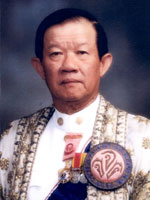
รุ่งเรือง อิศรางกูร ณ อยุธยา

| name = รุ่งเรือง อิศรางกูร ณ อยุธยา
| image = รุ่งเรือง อิศรางกูร ณ อยุธยา.jpg
| honorific-suffix = มหาปรมาภรณ์ช้างเผือก|ม.ป.ช., มหาวชิรมงกุฎ|ม.ว.ม., ทุติยจุลจอมเกล้า|ท.จ.
| order = รัฐมนตรีช่วยว่าการกระทรวงเกษตรและสหกรณ์ของไทย|รัฐมนตรีช่วยว่าการกระทรวงเกษตรและสหกรณ์
| primeminister = พลเอกสุรยุทธ์ จุลานนท์
| term_start = 9 ตุลาคม พ.ศ. 2549
| term_end = 6 กุมภาพันธ์ พ.ศ. 2551
| predecessor = เนวิน ชิดชอบอดิศร เพียงเกษ
| successor = สมพัฒน์ แก้วพิจิตรธีระชัย แสนแก้ว
| birth_place = อำเภอตาคลี จังหวัดนครสวรรค์
| death_place = กรุงเทพมหานคร
| spouse = ชัชสรัญ อิศรางกูร ณ อยุธยา
| religion = พุทธ
รุ่งเรือง อิศรางกูร ณ อยุธยา (13 พฤศจิกายน พ.ศ. 2481 ถึง 5 มิถุนายน พ.ศ. 2565) อดีตรัฐมนตรีช่วยว่าการกระทรวงเกษตรและสหกรณ์ของไทย|รัฐมนตรีช่วยว่าการกระทรวงเกษตรและสหกรณ์ ในคณะรัฐมนตรีไทย คณะที่ 56|รัฐบาลของพลเอกสุรยุทธ์ จุลานนท์ หลังการรัฐประหารในประเทศไทย พ.ศ. 2549
== ประวัติ ==
รุ่งเรือง อิศรางกูร ณ อยุธยา เกิดเมื่อวันที่ 13 พฤศจิกายน พ.ศ. 2481 ที่อำเภอตาคลี จังหวัดนครสวรรค์ เป็นบุตรของพระยารามราชภักดี กับคุณหญิงชื่นแช่ม อิศรางกูร ณ อยุธยา สำเร็จการศึกษาระดับปริญญาตรี ด้านวิทยาศาสตร์การเกษตร จากมหาวิทยาลัยโอคลาโฮมาสเตต สหรัฐ|ประเทศสหรัฐอเมริกา ในปี พ.ศ. 2508 ระดับปริญญาโทสาขาเดียวกัน จากมหาวิทยาลัยเคนทักกีสเตต และระดับปริญญาเอก ด้านการเกษตร จากมหาวิทยาลัยเคนทักกีสเตต เช่นเดียวกัน
ด้านครอบครัวสมรสกับชัชสรัญ อิศรางกูร ณ อยุธยา (สกุลเดิม: เจริญศิริ) มีบุตรด้วยกัน 2 คน คือนาง ปิยนิตย์ ขวัญพูลศรี และ นาย กฤตินาท อิศรางกูร ณ อยุธยา กรรมการ บริษัท ทรัพย์ศรีไทย จำกัด (มหาชน)
ในวันที่ 8 มิถุนายน พ.ศ. 2565 พระบาทสมเด็จพระวชิรเกล้าเจ้าอยู่หัวโปรดเกล้าโปรดกระหม่อมโกศแปดเหลี่ยม ฉัตรเบญจา และกำหนดพระราชทานพระอภิธรรมศพเป็นเวลา 3 วัน ณ ศาลาตึกพระครูประจักษ์ศิลป์ วัดธาตุทอง (กรุงเทพมหานคร)|วัดธาตุทอง
ต่อมาทรงโปรดเกล้าโปรดกระหม่อมให้พระราชทานเพลิงศพ ในวันที่ 22 สิงหาคม พ.ศ. 2565 ณ วัดธาตุทอง
== การทำงาน ==
รุ่งเรือง อิศรางกูร ณ อยุธยา รับราชการในสังกัดกระทรวงเกษตรและสหกรณ์ (ประเทศไทย)|กระทรวงเกษตรและสหกรณ์ เคยดำรงตำแหน่งผู้อำนวยการกองโครงการเศรษฐกิจ ในปี พ.ศ. 2530 และดำรงตำแหน่งรองปลัดกระทรวงเกษตรและสหกรณ์ ตั้งแต่ปี พ.ศ. 2536 จนเกษียณอายุราชการในปี พ.ศ. 2542 จากนั้นจึงได้รับตำแหน่งเป็นที่ปรึกษาด้านสินเชื่อเกษตรและชนบท ธนาคารกรุงเทพ จำกัด (มหาชน) ธนาคารกรุงเทพ จัดงานสัมมนา เรื่อง “เครื่องจักรพื้นฐาน : สร้างรากฐานอุตสาหกรรมเอสเอ็มอี” จนถึงปี พ.ศ. 2549
รุ่งเรือง อิศรางกูร ณ อยุธยา ได้รับตำแหน่งรัฐมนตรีช่วยว่าการกระทรวงเกษตรและสหกรณ์ อาถรรพ์ "ห้องทำงานปีกขวา" แห่งกระทรวงเกษตรฯ และ รมต.ที่โดนเด้ง พระบรมราชโองการ ประกาศ แต่งตั้งรัฐมนตรี (คณะรัฐมนตรี ชุดที่มี พลเอก สุรยุทธ์ จุลานนท์ เป็นนายกรัฐมนตรี) ในรัฐบาลหลังการรัฐประหาร พ.ศ. 2549 นำโดยสุรยุทธ์ จุลานนท์|พลเอกสุรยุทธ์ จุลานนท์ นายกรัฐมนตรี ประวัติรัฐมนตรี (นายรุ่งเรือง อิศรางกูร ณ อยุธยา)
== เครื่องราชอิสริยาภรณ์ ==
ราชกิจานุเบกษา ประกาศสำนักนายกรัฐมนตรี เรื่อง พระราชทานเครื่องราชอิสริยาภรณ์อันเป็นที่เชิดชูยิ่งช้างเผือกและเครื่องราชอิสริยาภรณ์อันมีเกียรติยศยิ่งมงกุฎไทย ประจำปี 2550 เล่ม 124 ตอนที่ 18ข วันที่ 5 ธันวาคม 2550
== อ้างอิง ==
หมวดหมู่:ราชสกุลอิศรางกูร
หมวดหมู่:ณ อยุธยา
หมวดหมู่:บุคคลจากอำเภอตาคลี
หมวดหมู่:ข้าราชการพลเรือนชาวไทย
หมวดหมู่:นักการเมืองไทย
หมวดหมู่:บุคคลจากมหาวิทยาลัยโอคลาโฮมาสเตต
หมวดหมู่:บุคคลจากมหาวิทยาลัยเคนทักกีสเตต
หมวดหมู่:ผู้ได้รับเครื่องราชอิสริยาภรณ์ ม.ป.ช.
หมวดหมู่:ผู้ได้รับเครื่องราชอิสริยาภรณ์ ม.ว.ม.
หมวดหมู่:ผู้ได้รับเครื่องราชอิสริยาภรณ์ ท.จ. (ฝ่ายหน้า)
หมวดหมู่:ผู้ได้รับเหรียญจักรพรรดิมาลา